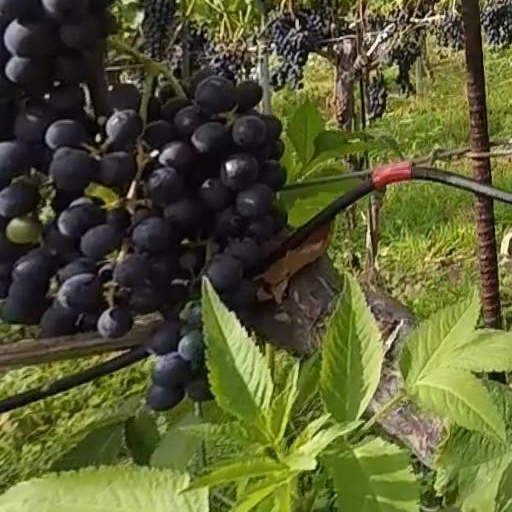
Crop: grape